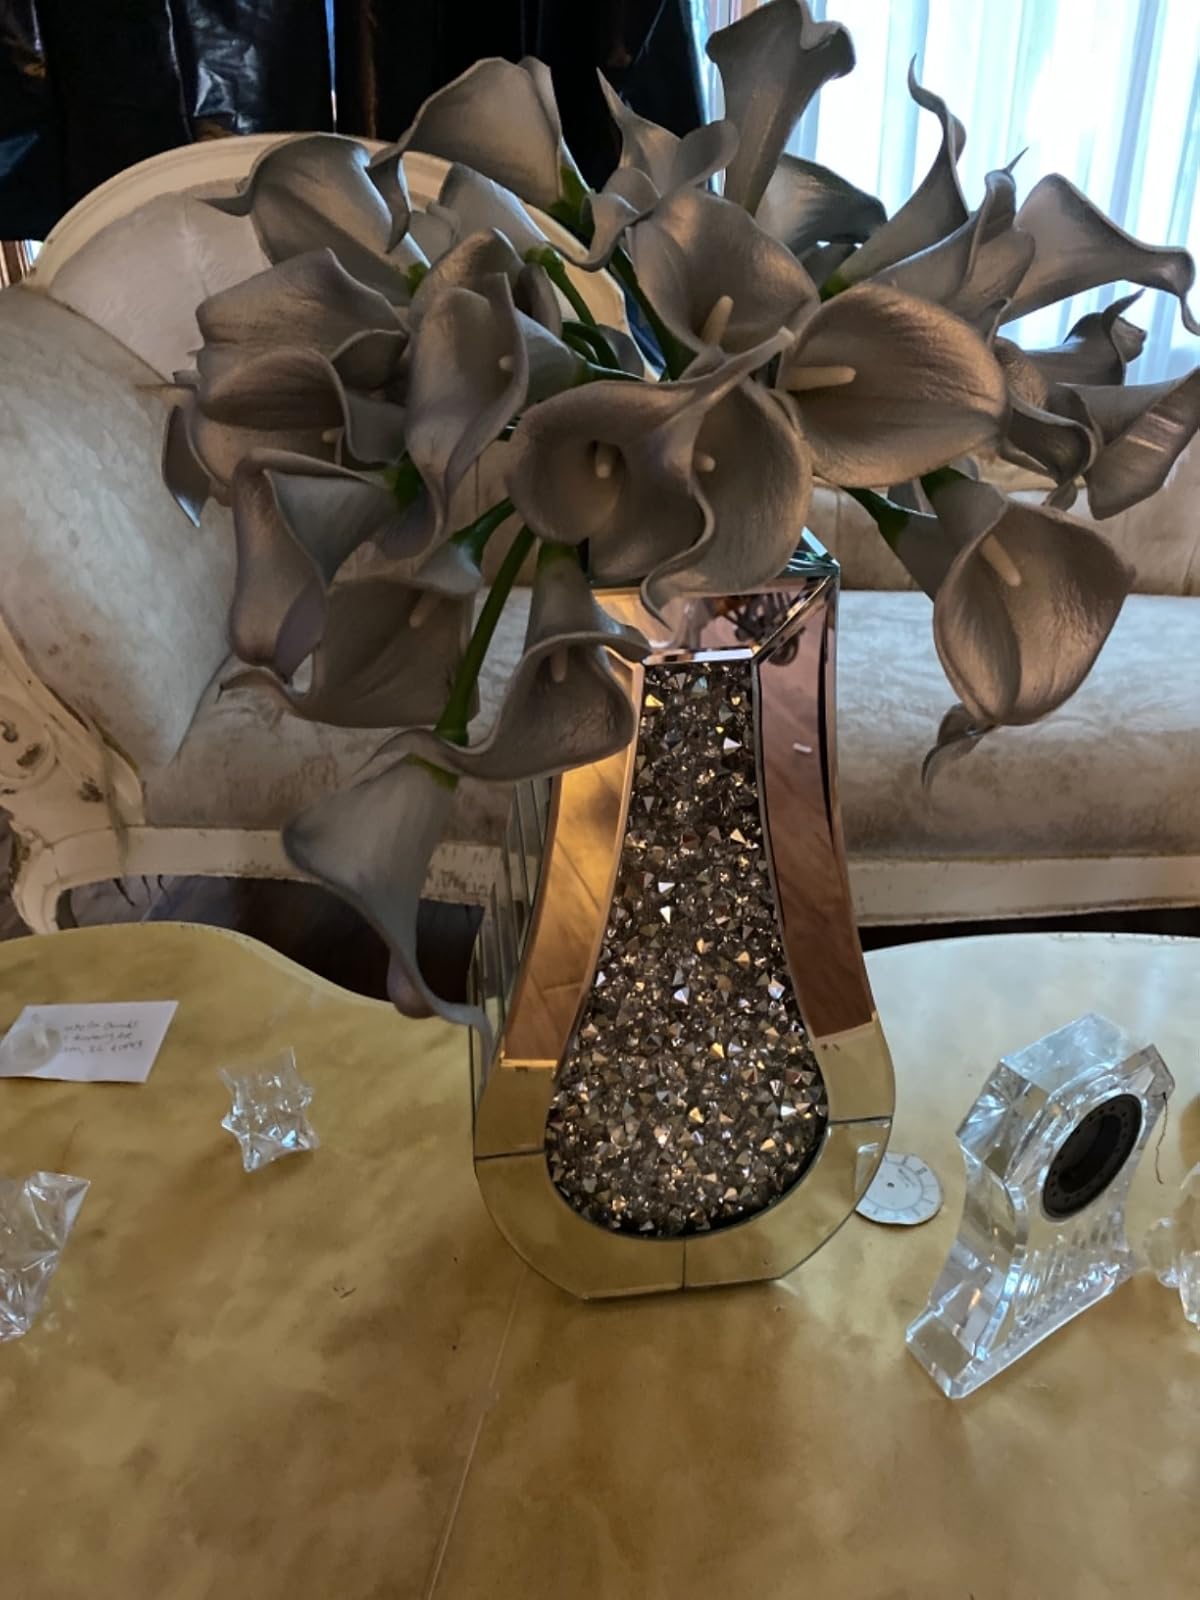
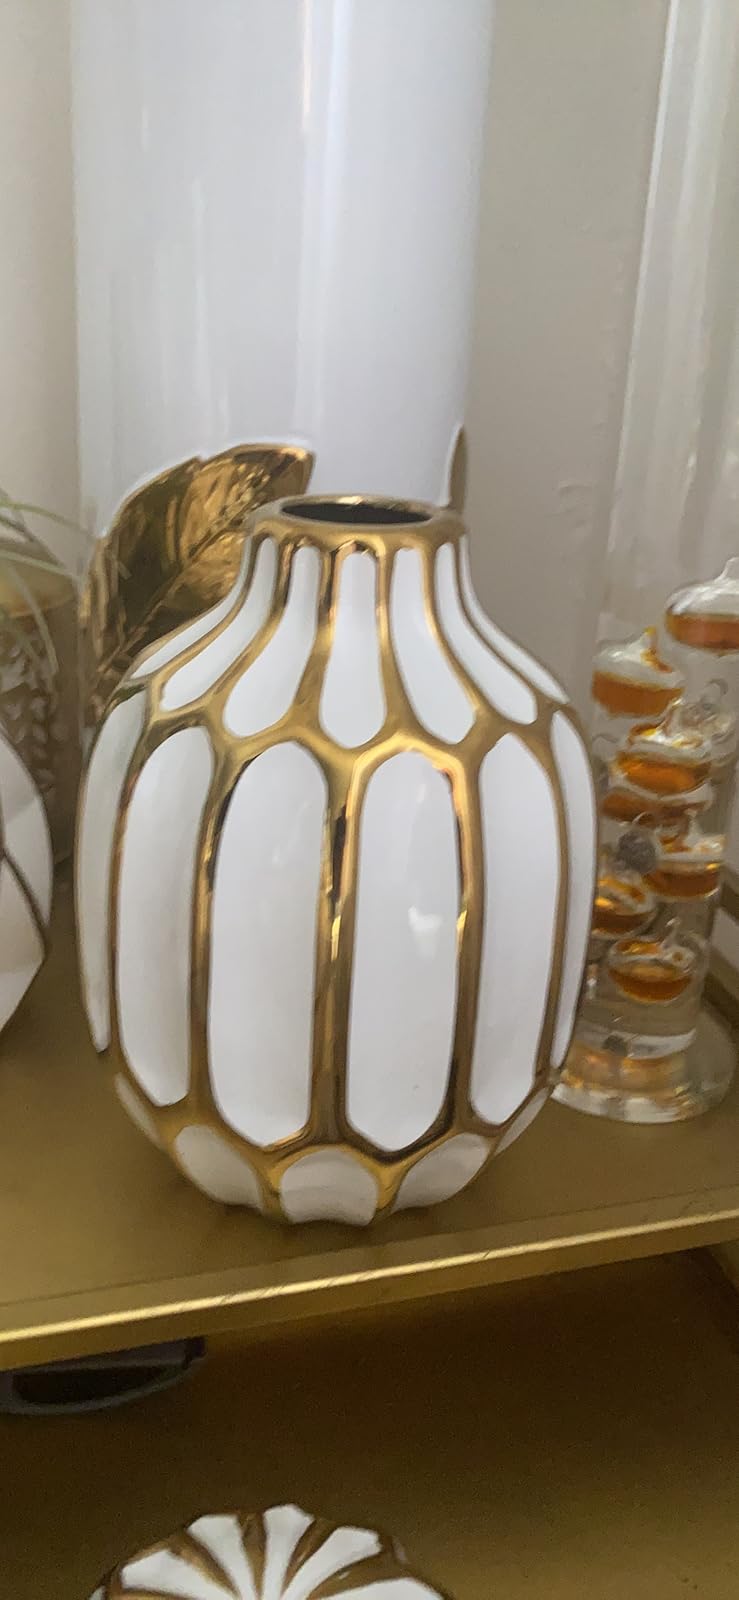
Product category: vase
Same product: no